Irish art

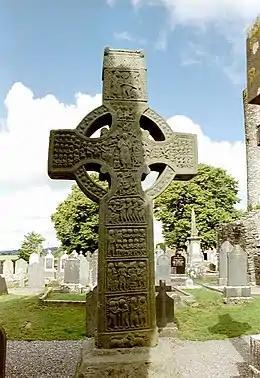
Muiredach's High Cross at Monasterboice, 10th century

Material from Ireland with La Tène style ornament from the third to fifth centuries AD is difficult to demonstrate. In the 6th to 8th centuries the art of the newly Christianised Irish mixed with Mediterranean and Germanic traditions through Irish missionary contacts with the Anglo-Saxons, creating what is called Insular art (or the Hiberno-Saxon style) and the second and best known great period of Irish art. This is exemplified in such masterpieces as the Book of Kells, the Ardagh Chalice and the Tara Brooch, the most spectacular of about fifty elaborate Celtic brooches in precious metal that have been found.